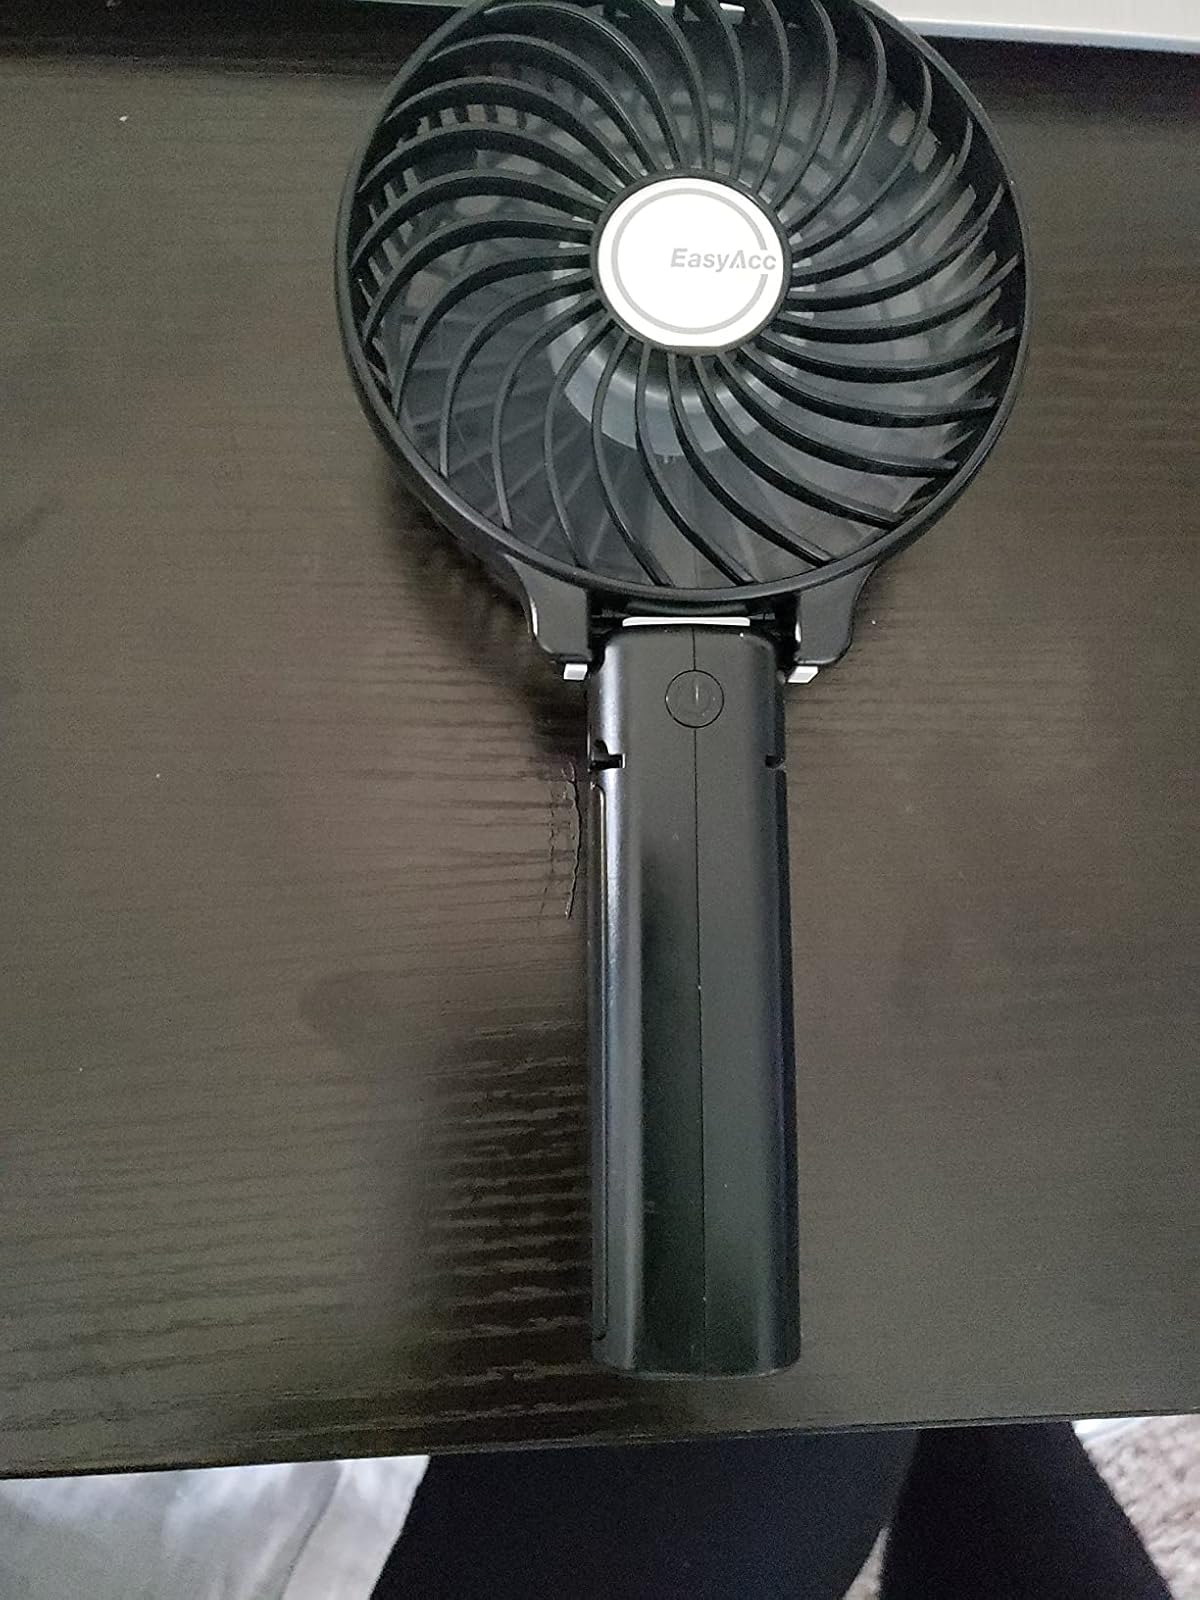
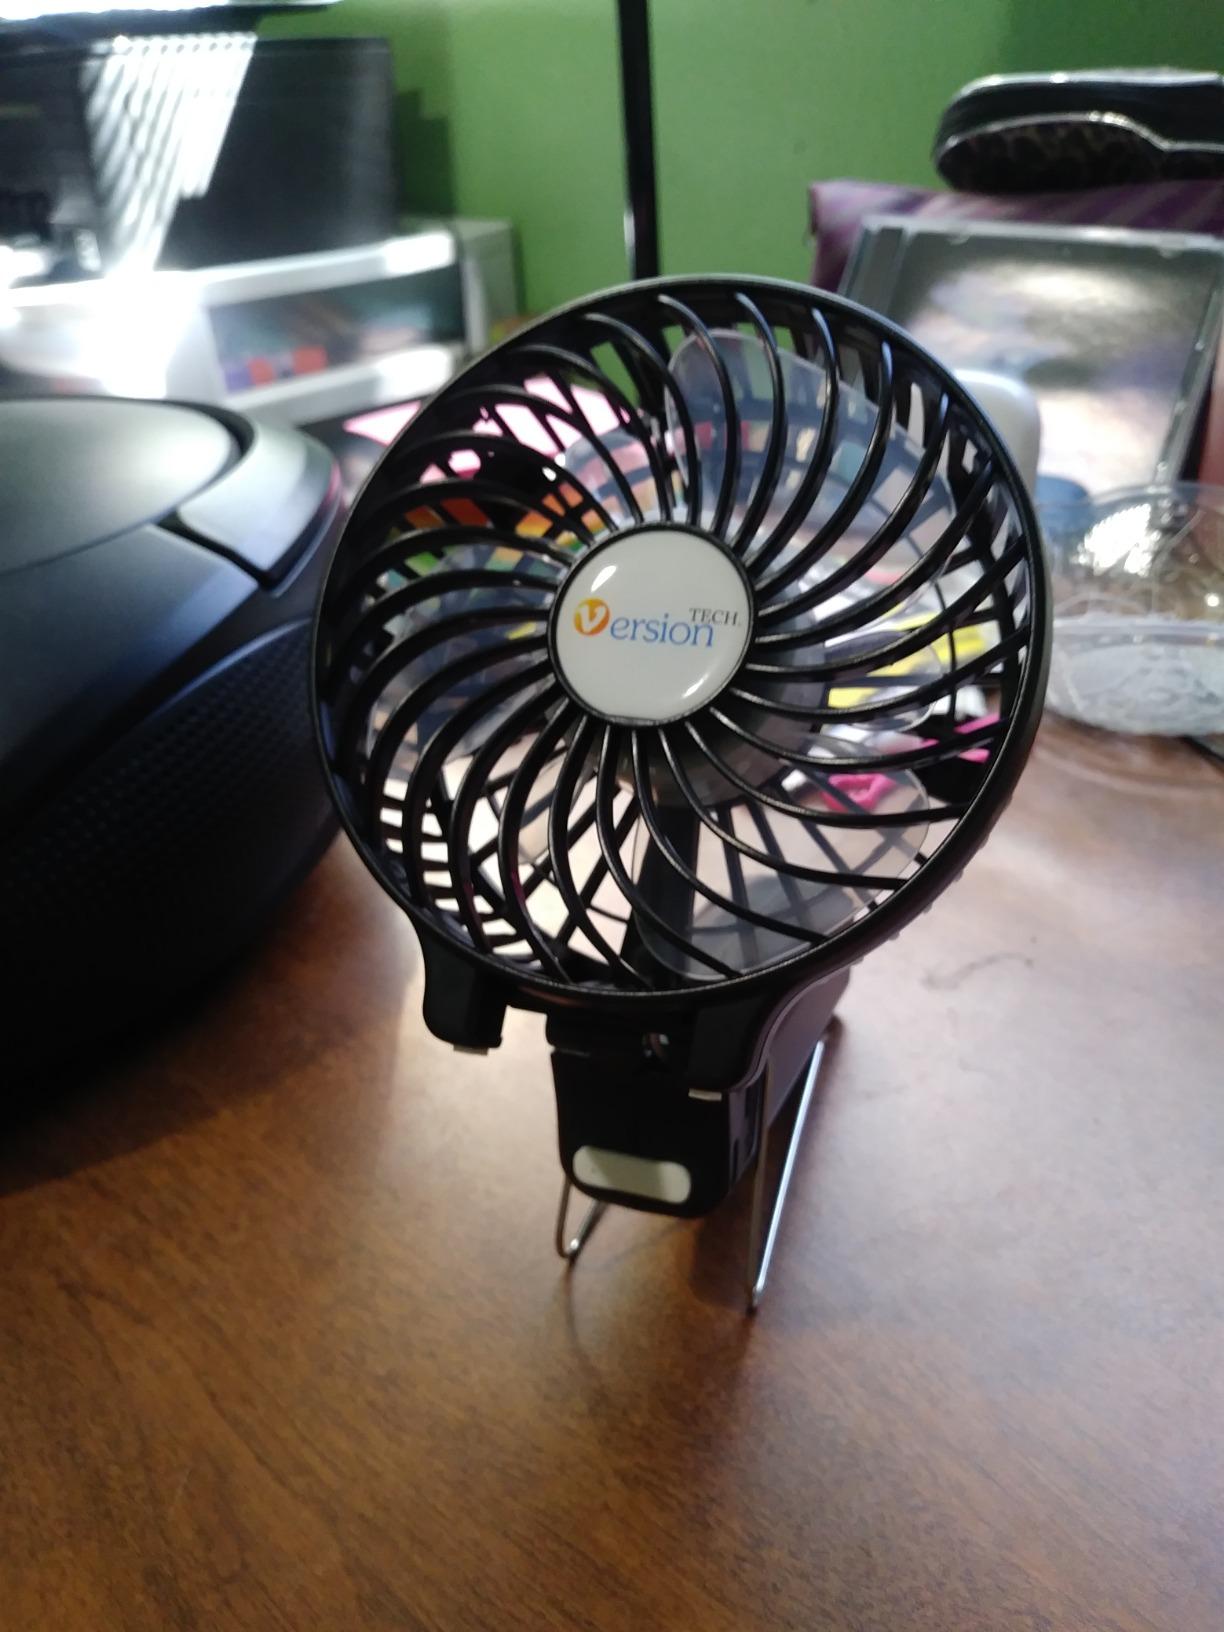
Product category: fan
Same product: no